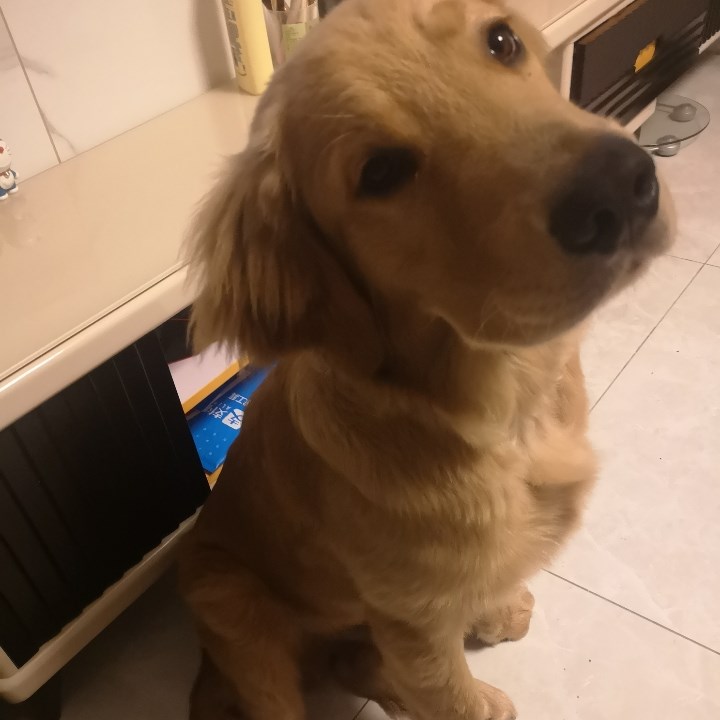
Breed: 5355-n000126-golden_retriever